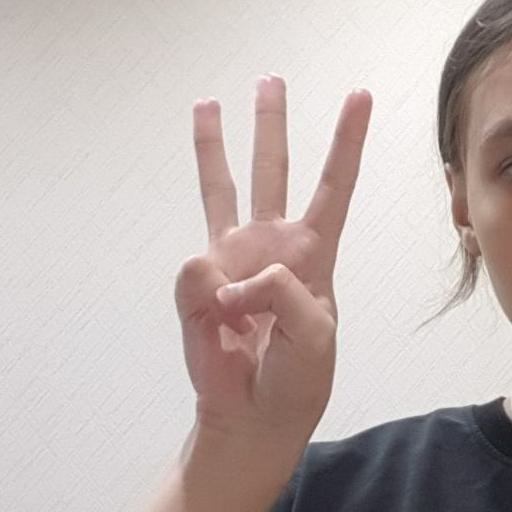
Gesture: three